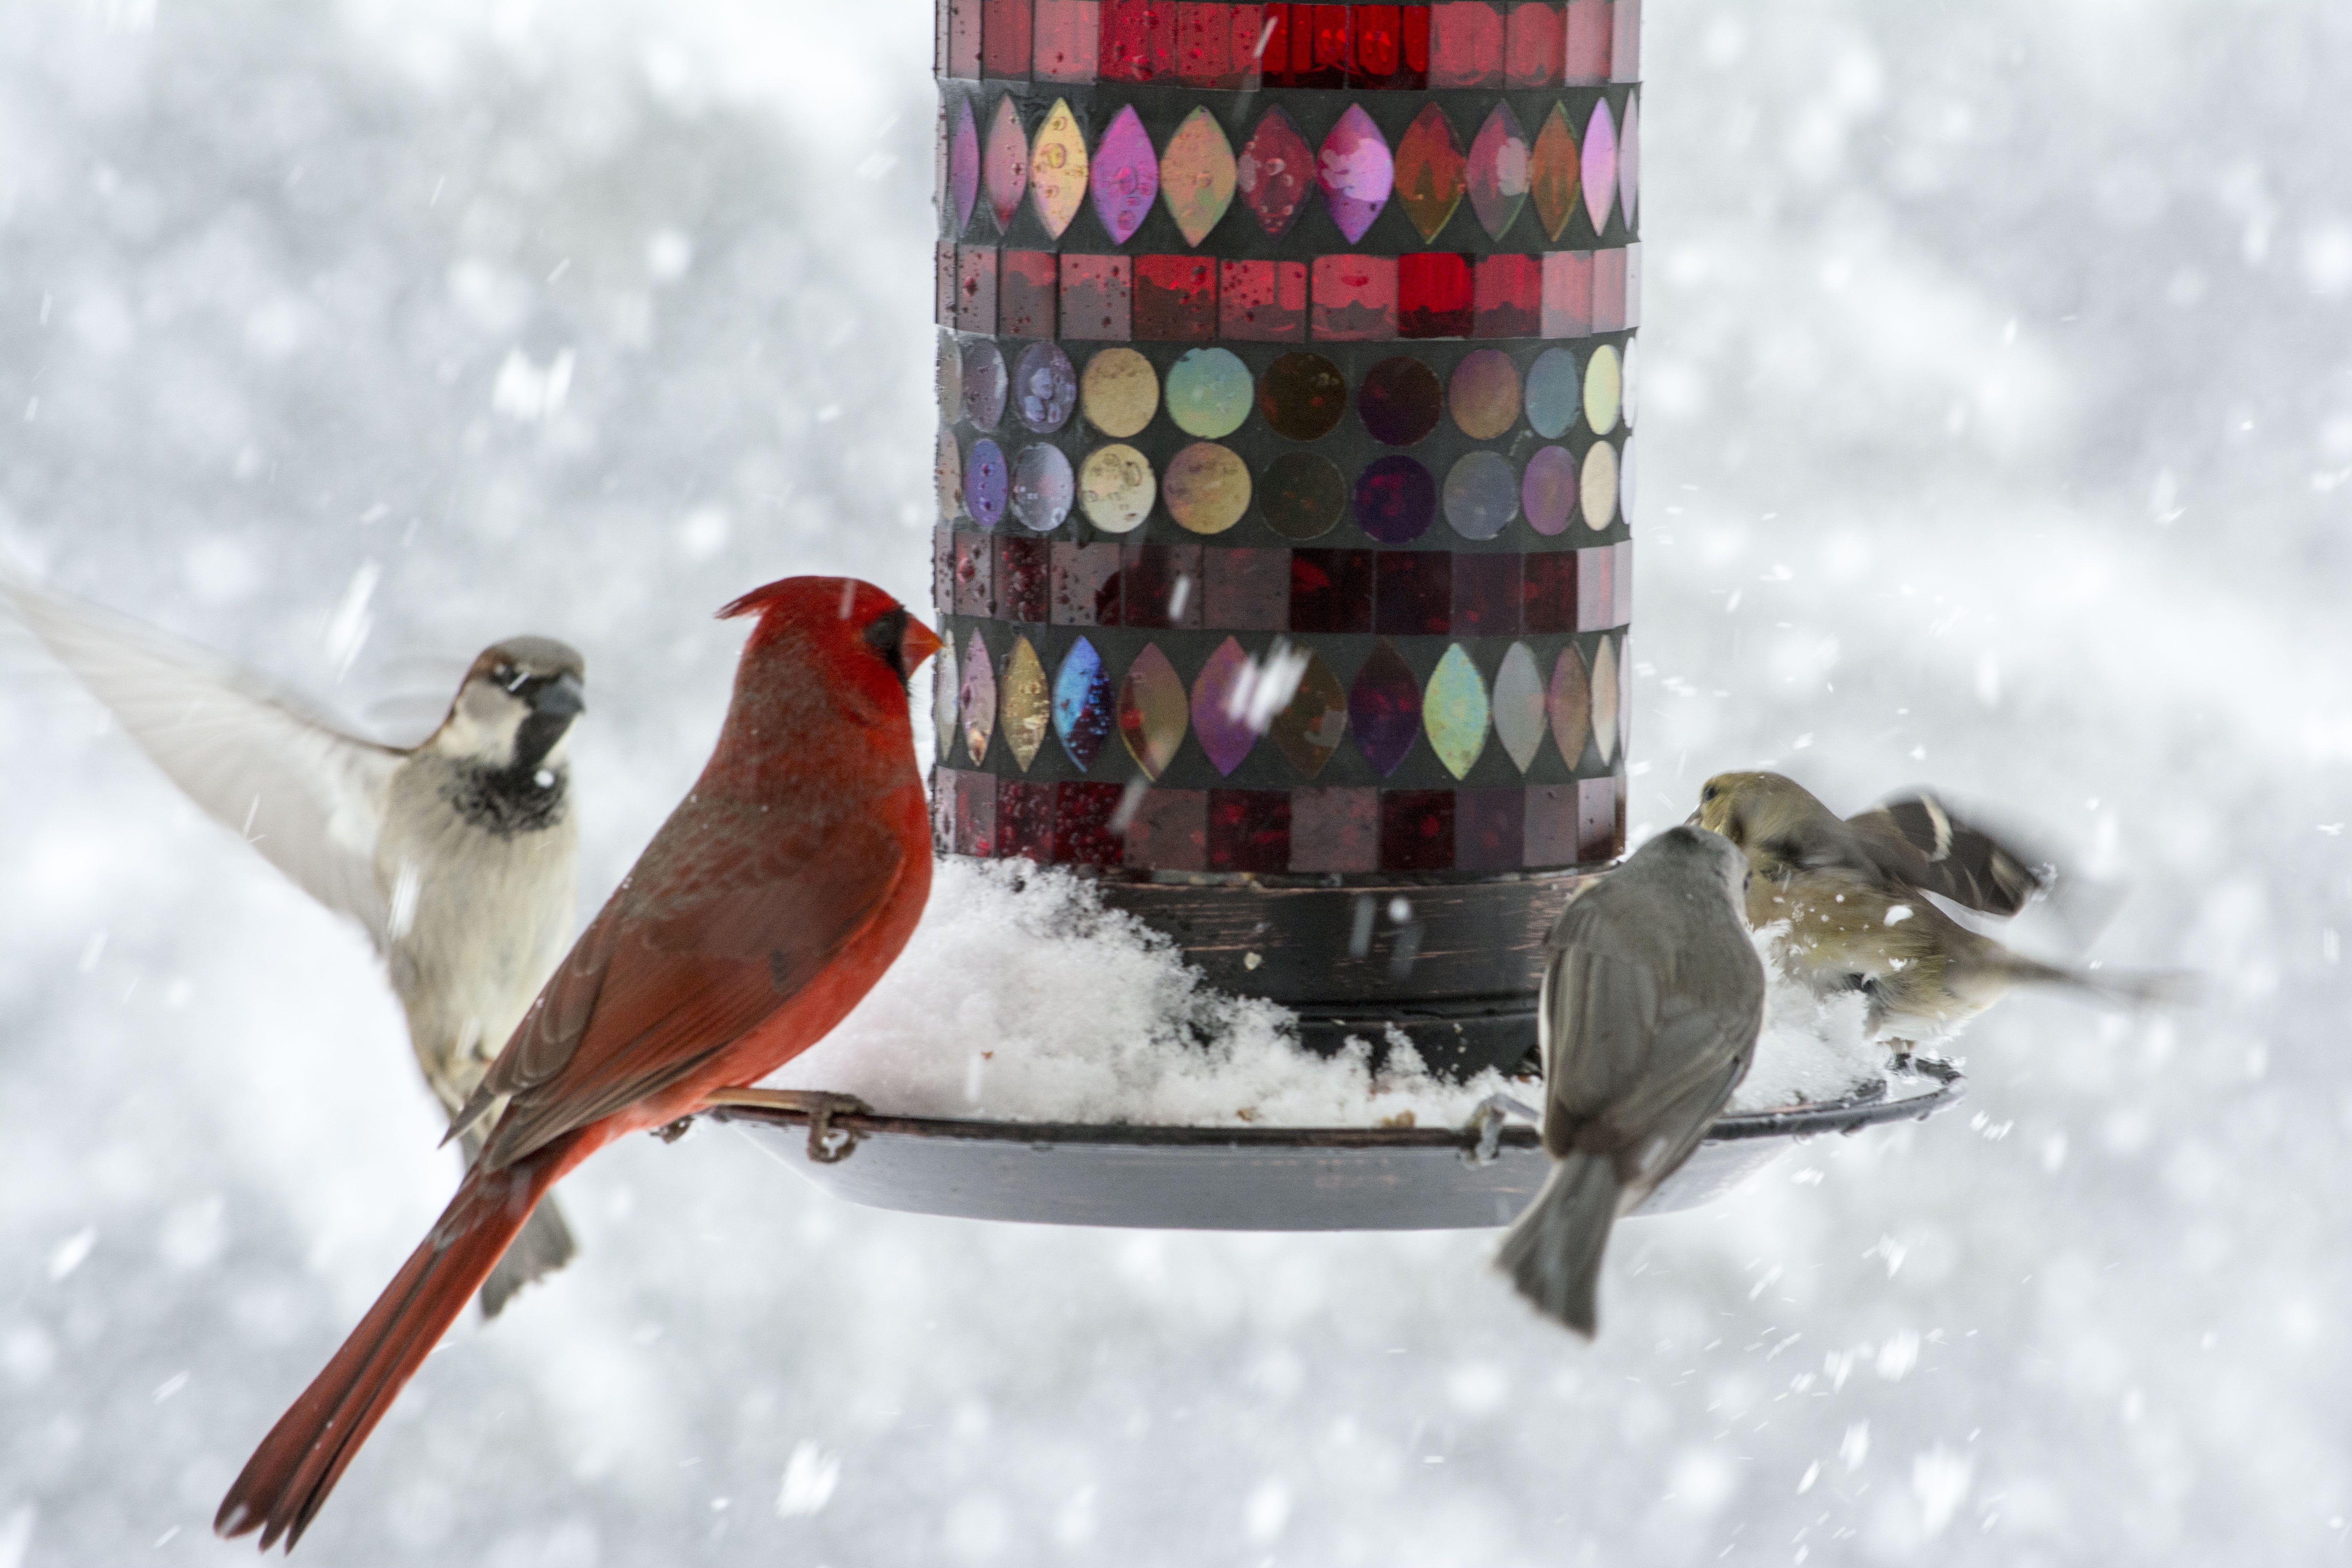
snow, winter, bird, weather, season, fauna, birds, birdfeeder, vertebrate, sparrow, cardinal, finches, perching bird